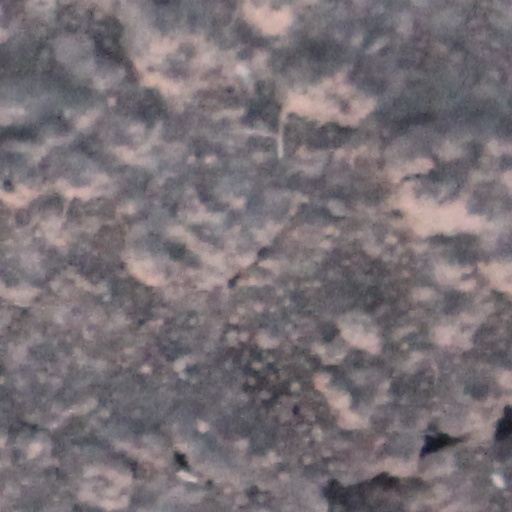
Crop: wheat